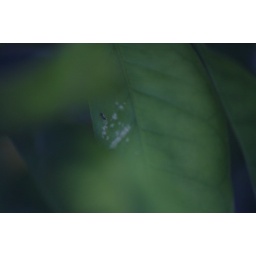
White under orange tree leaf.